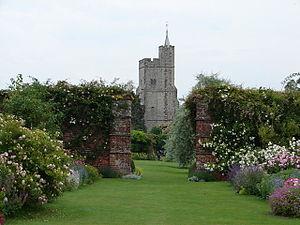
Goodnestone est un village et une paroisse civile dans le district de Dover dans le comté du Kent, en Angleterre. Le village est situé à approximativement 11 km au sud-est de la ville de Canterbury et à 8 km au sud-ouest de la ville de Sandwich.